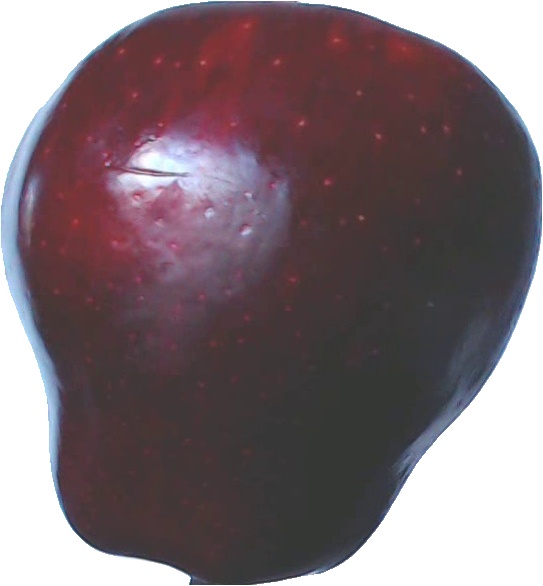
Label: apple_red_delicios_1